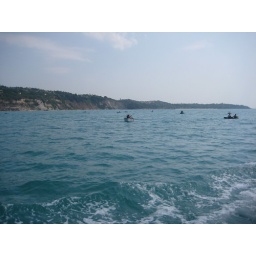
fishermen in tiny boats off coast of Varna